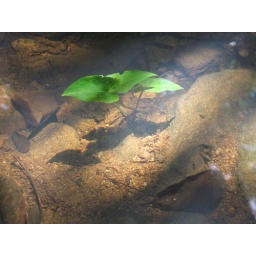
plant under water